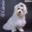
Label: dog